Message broker

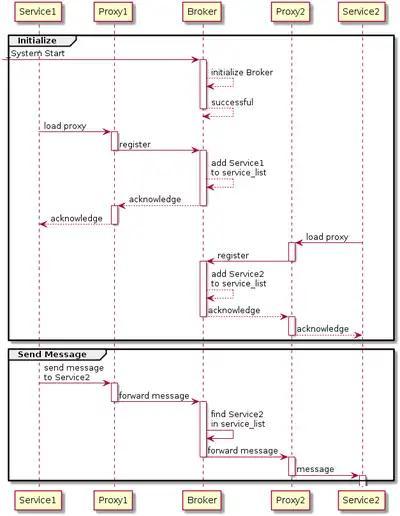

A message broker (also known as an integration broker or interface engine) is an intermediary computer program module that translates a message from the formal messaging protocol of the sender to the formal messaging protocol of the receiver. Message brokers are elements in telecommunication or computer networks where software applications communicate by exchanging formally-defined messages. Message brokers are a building block of message-oriented middleware (MOM) but are typically not a replacement for traditional middleware like MOM and remote procedure call (RPC).